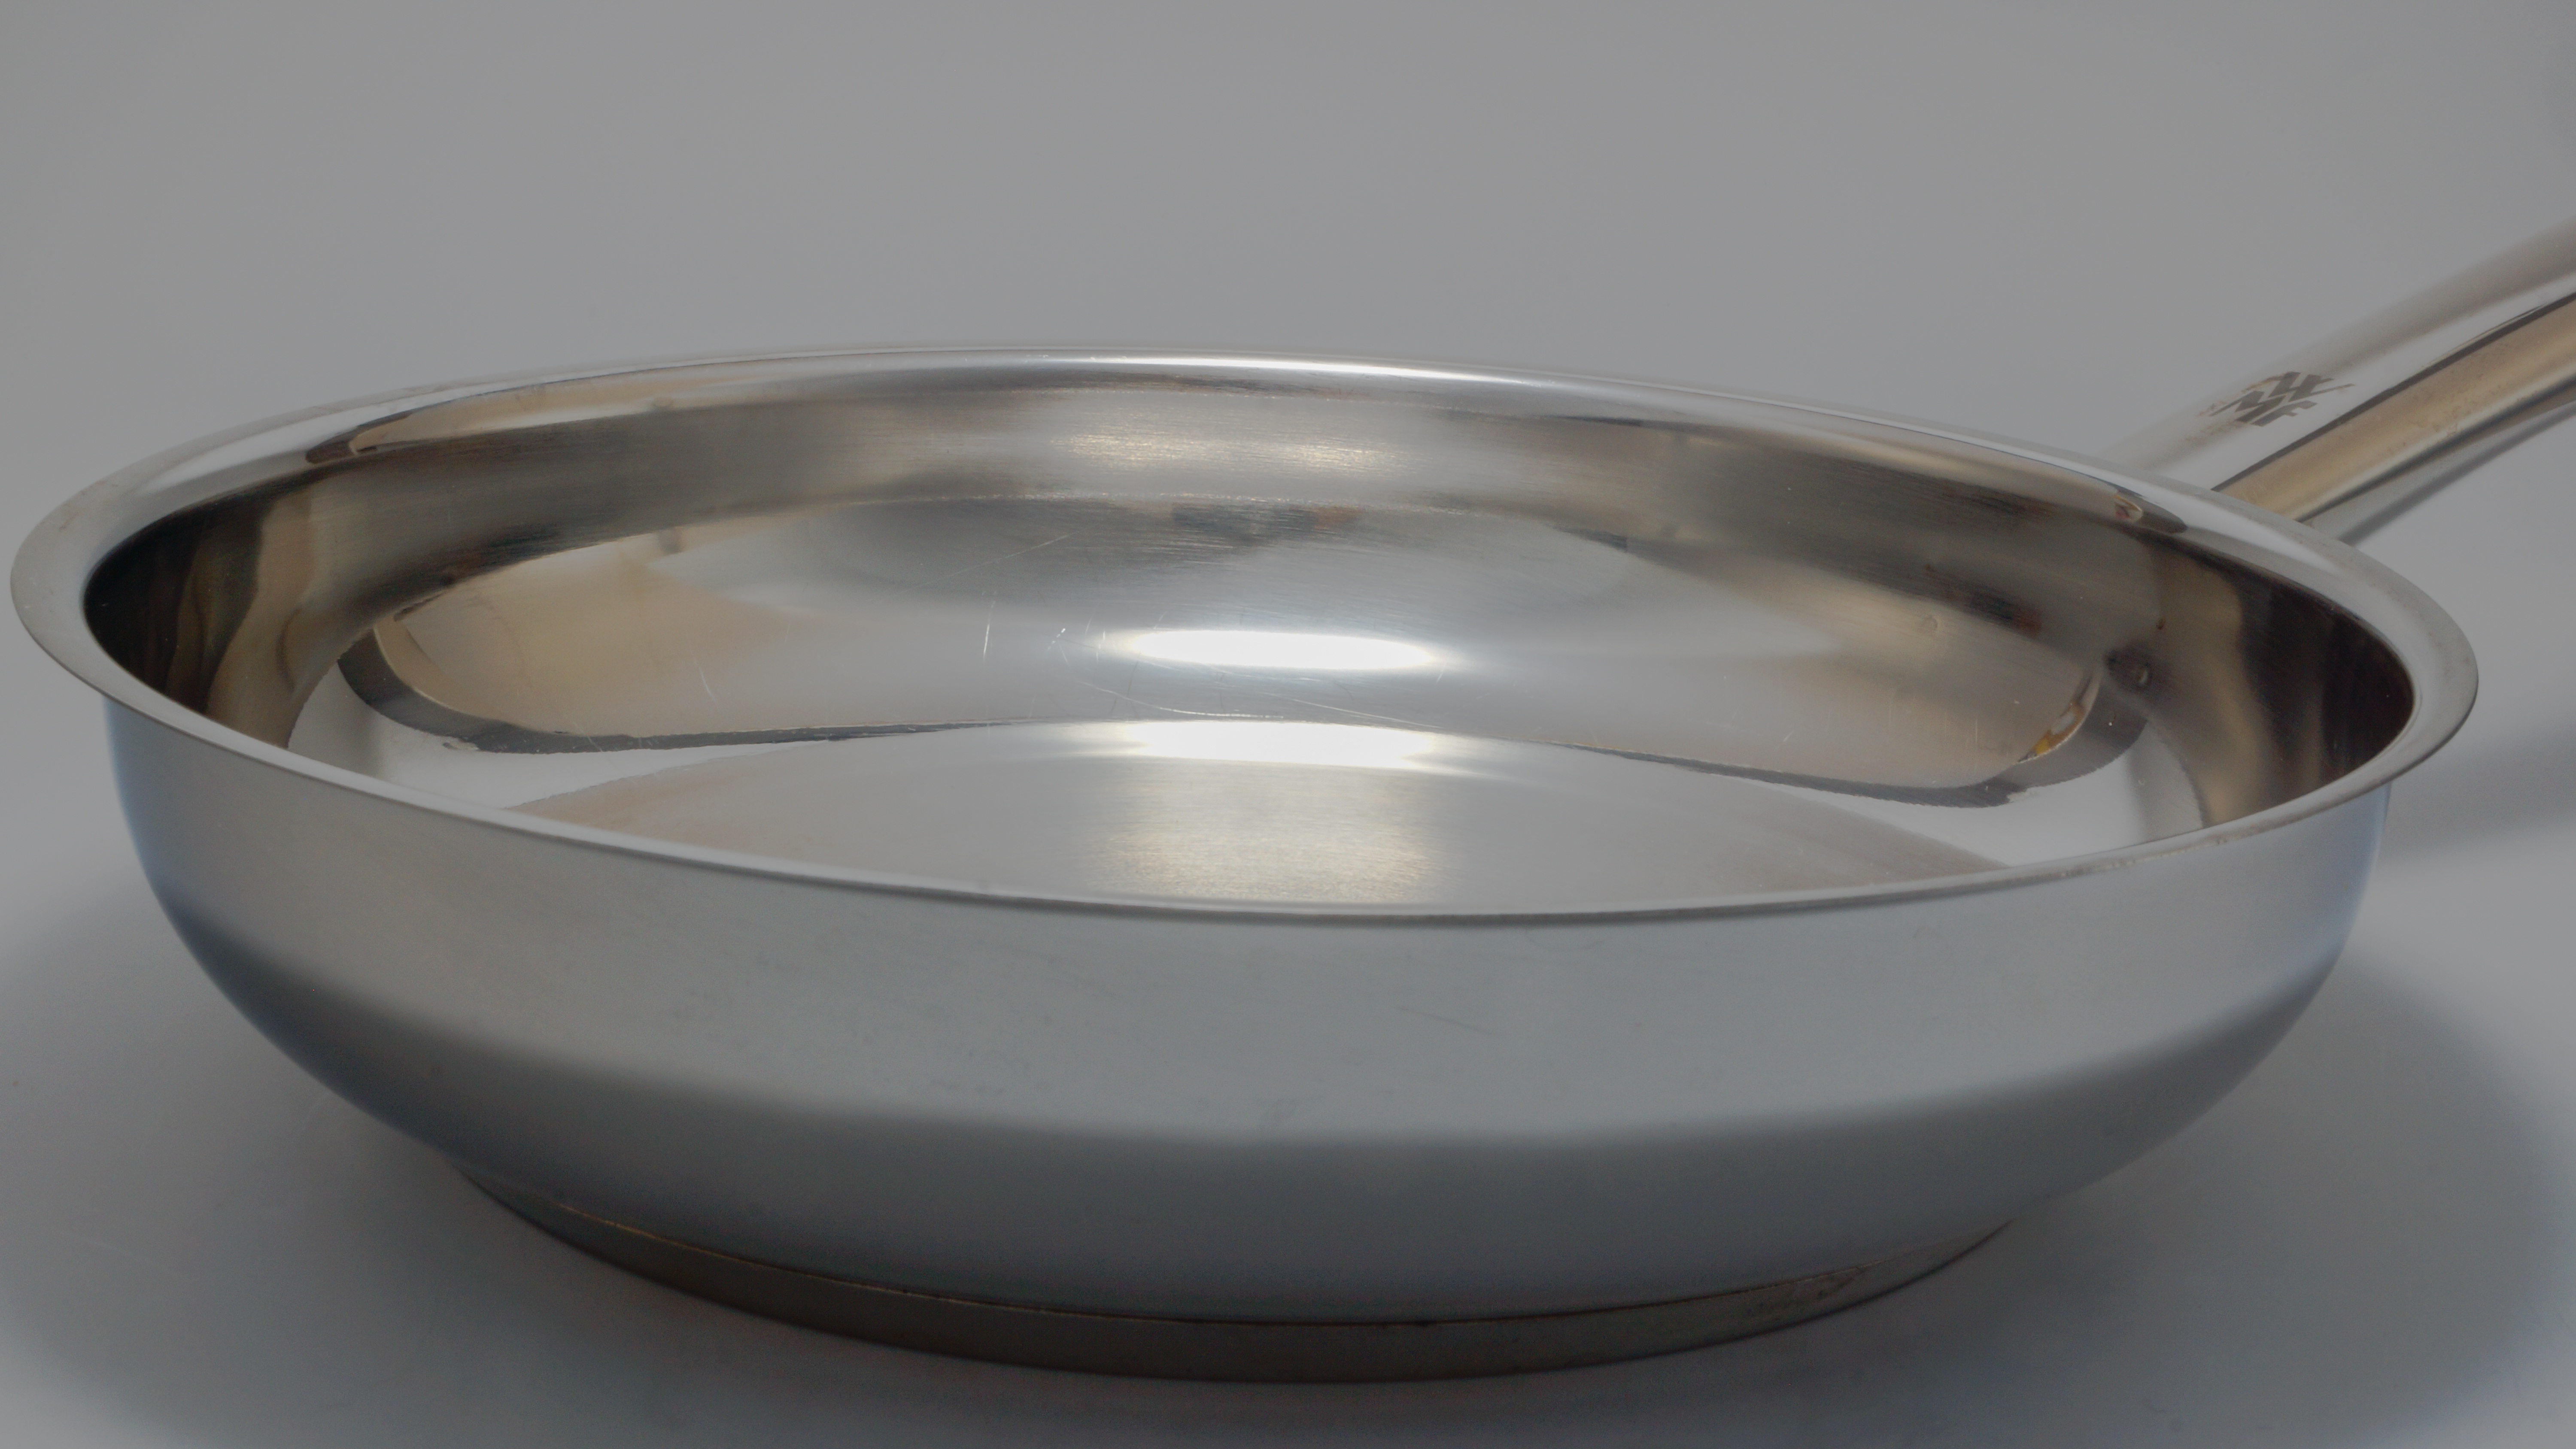
utensil, pot, steel, bowl, cooking, metal, kitchen, sink, tableware, pan, kitchenware, silver, stainless, metallic, frying, dishware, saucepan, cookware and bakeware, mixing bowl